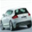
Label: automobile